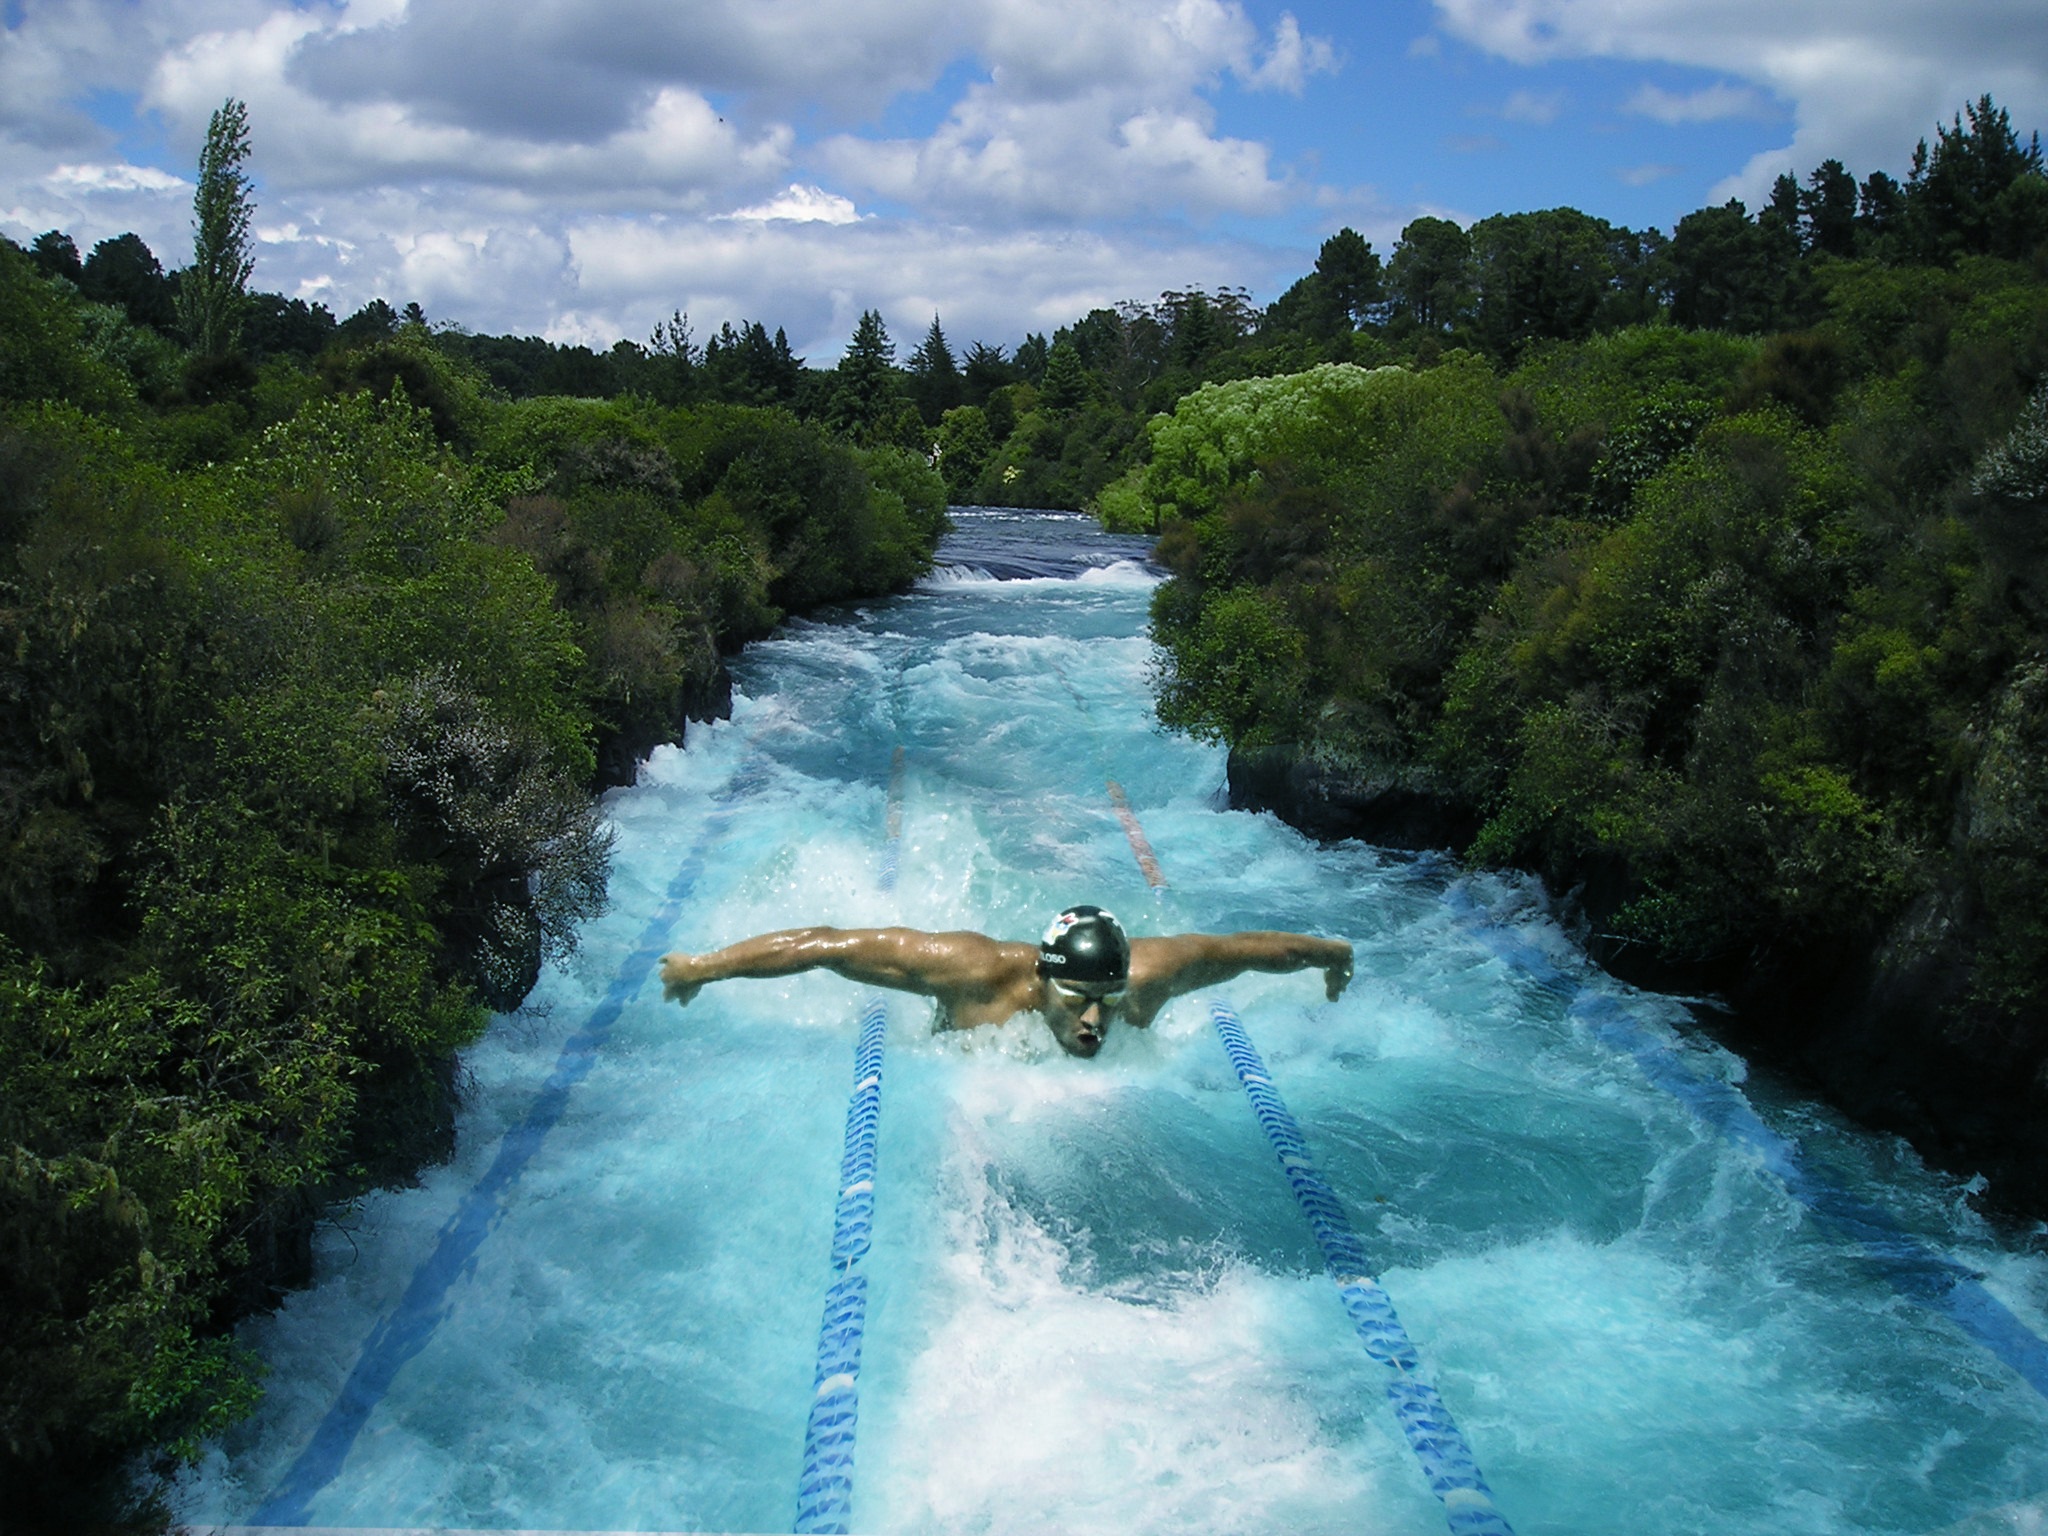
man, beach, water, nature, sand, ocean, person, sun, river, summer, diving, swim, vehicle, swimming pool, holiday, rapid, blue, rest, extreme sport, swimming, swimmer, competition, sports, boating, watersport, basin, algeria, water feature, mounting, pleasure, bathing, wellness, water sport, algiers, free photo, olympic swimming pool